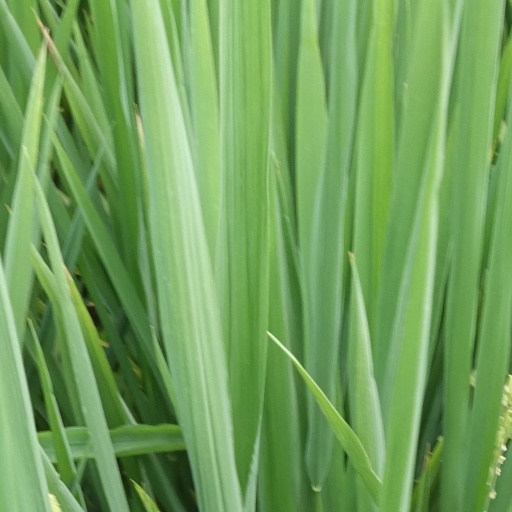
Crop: rice